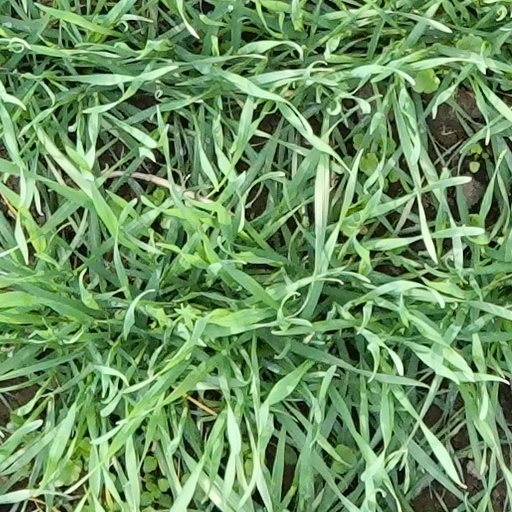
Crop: wheat